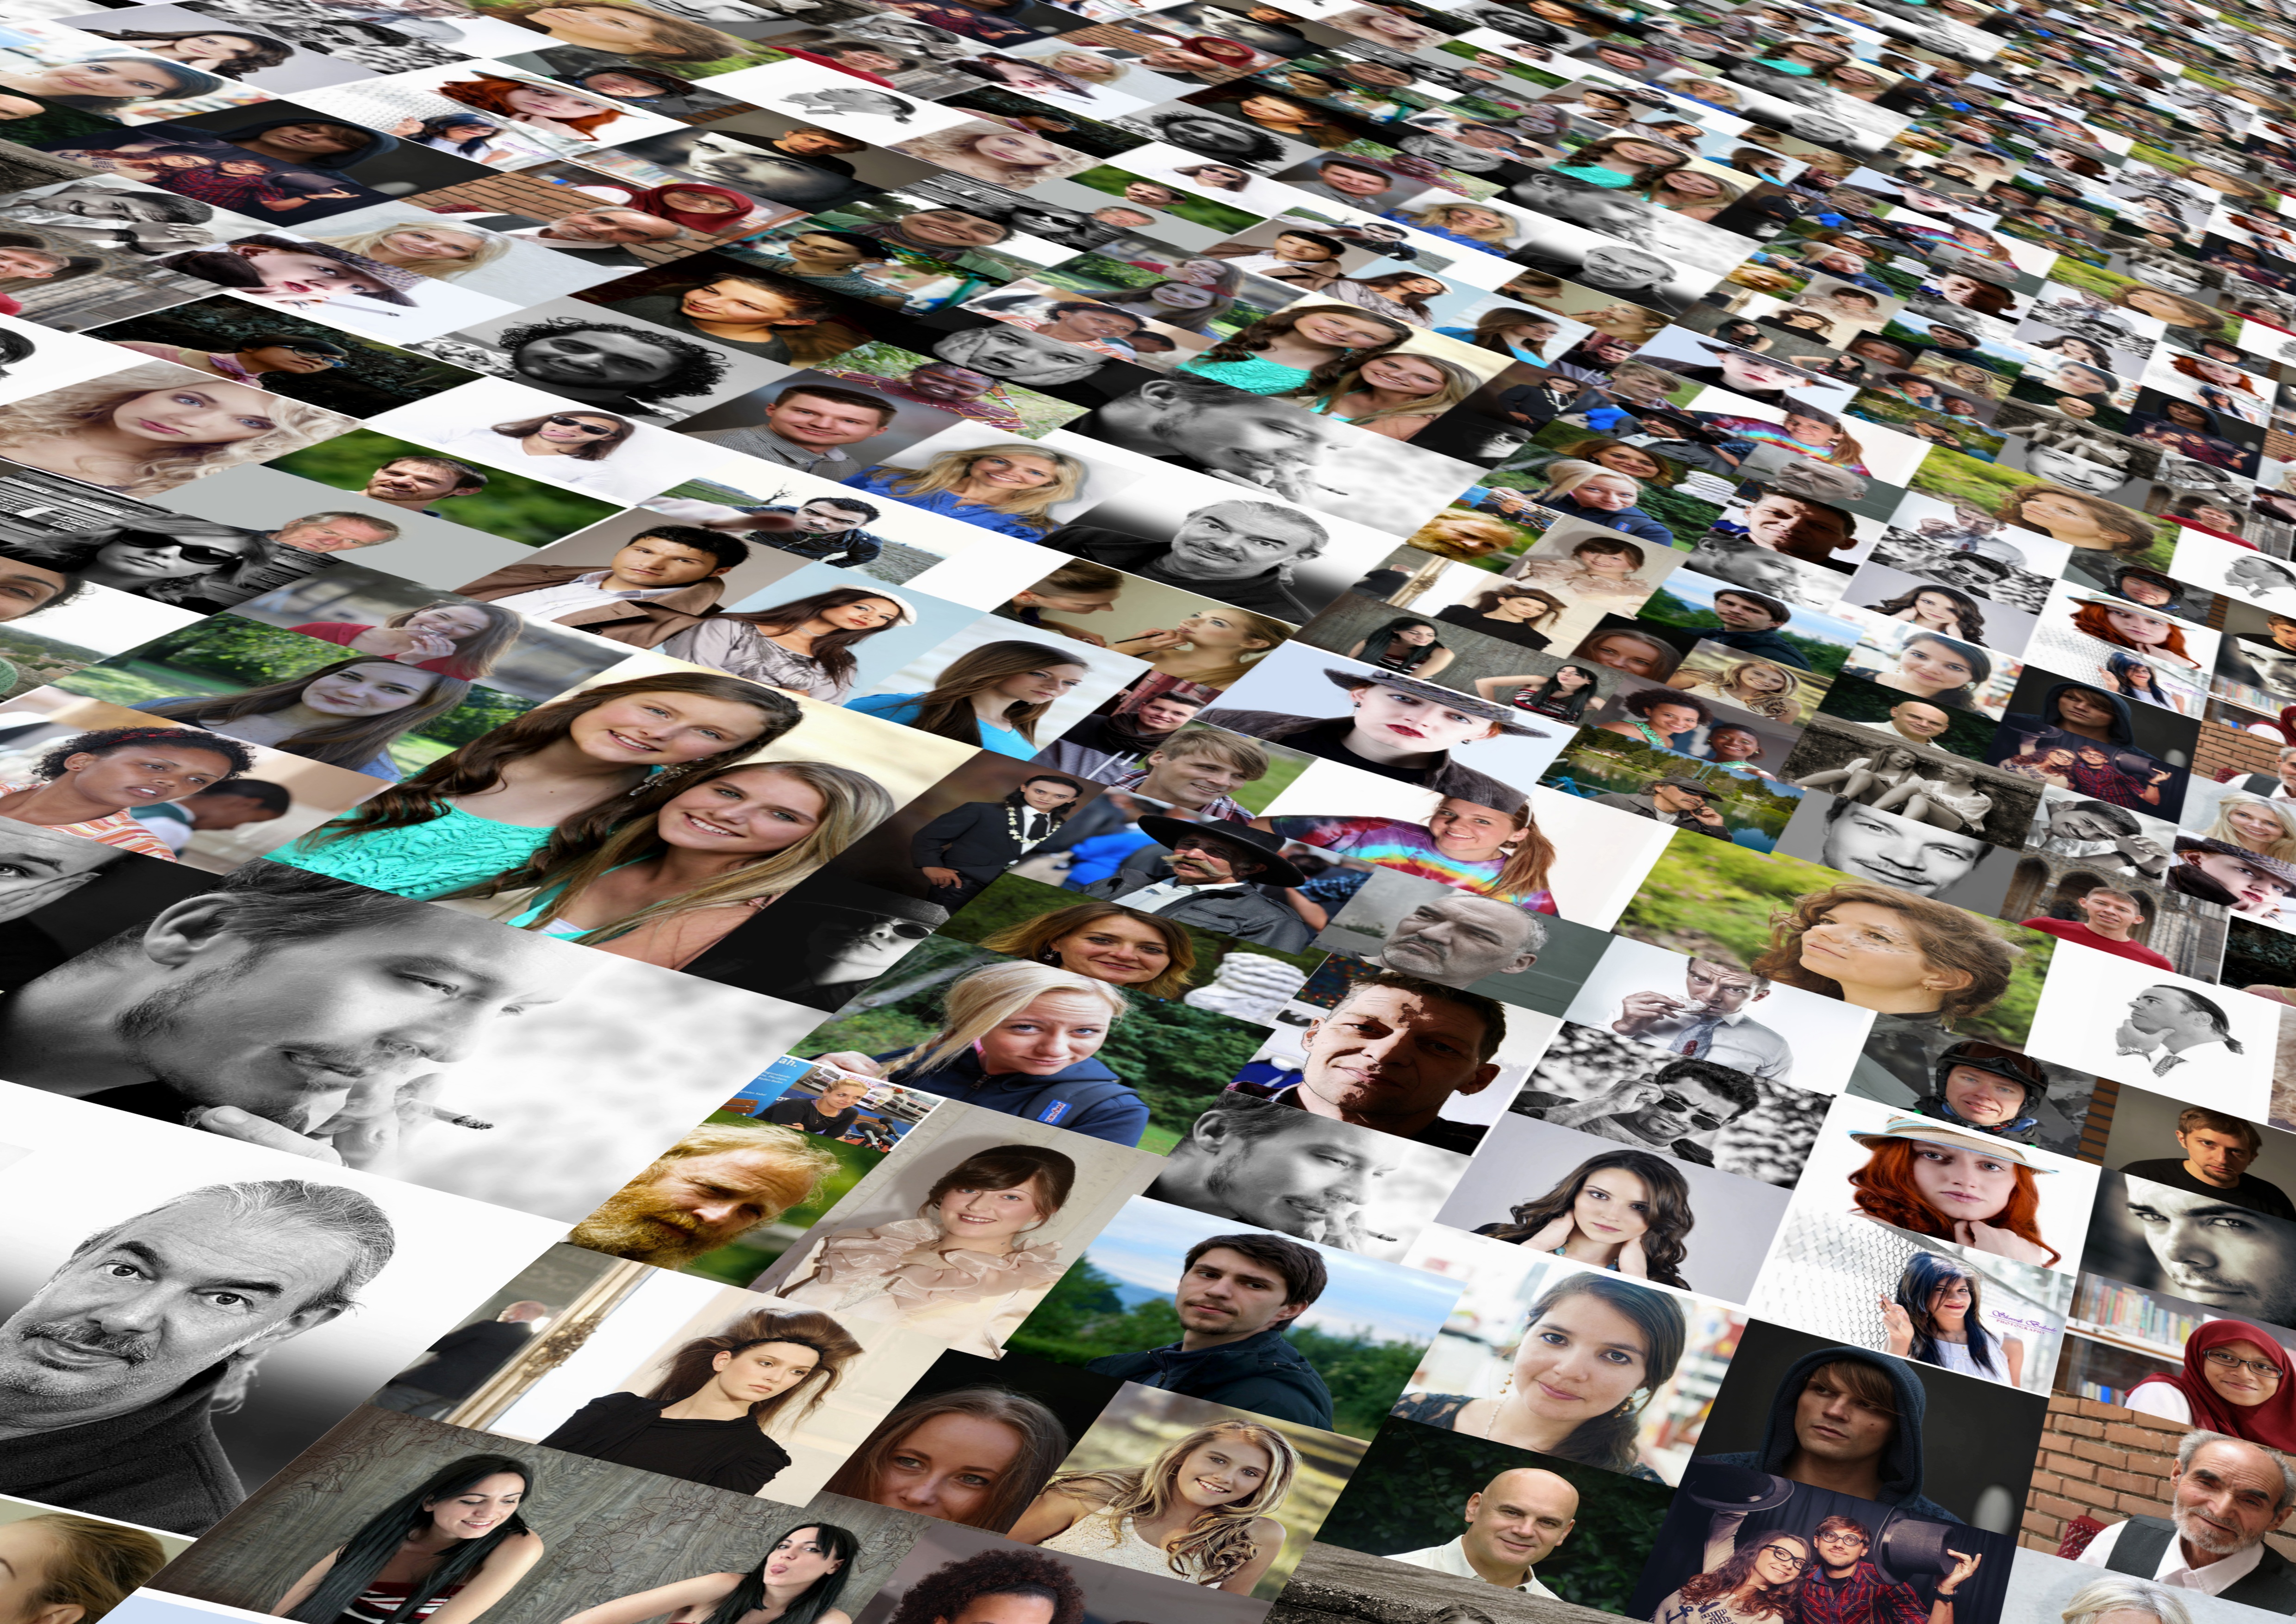
man, person, group, people, woman, play, crowd, social, community, action, peace, communication, human, friendship, together, world, brand, project, team, friends, relationship, digital, diversity, media, cooperative, collage, photomontage, teamwork, effort, system, faces, united, population, news, connection, network, service, connected, friendly, impressions, global, organization, we, impression, personal, know, photo album, interaction, photo montage, consumer, group of people, cooperation, promise, globalalisierung, with each other, koorparativ, brotherhood, cooperate, collegiate, reviews, collaboration, in partnership, opinion, joint effort, users, work with, democratisation, an equal